Music of Latin America

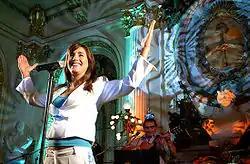
Soledad Pastorutti in the White Room of the Pink House.

While the exact origins of tango remain uncertain, Argentine writer Jorge Luis Borges believed the genre to have originated in the brothels of 19th century Buenos Aires or Montevideo. Editors of "World Music: The Rough Guide" (2000) called Borges' statement "a little presumptive" and pinpoint the early developments of tango to the bars frequented by "porteños." Emerging from a melting pot of European immigrants, "criollos", blacks, and indigenous peoples, the genre is believed to have been influenced by Andalusian flamenco, Spanish contradanse, Italian folk music, Cuban habanera, African candombe and percussion, German polkas, Polish mazurkas, and Argentine milonga. In its early history, tango music was associated with brawls at brothels and knife-wielding womanizing men, known locally as "malevos" or "compadritos". By 1914, men outnumbered women in Argentina by 100,000, leading to an increased rate of prostitution and the brothel lifestyle that came with it. Men would often dance at cafes and bars and try to outdo one another with improvised dance steps in an attempt to attract a woman.